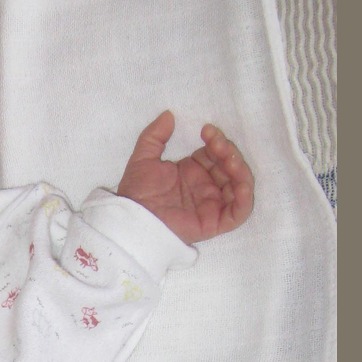
Material: skin